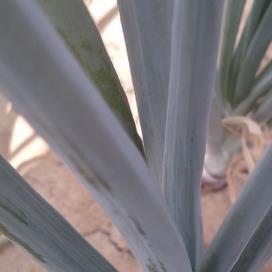
Crop: Onion
Condition: healthy-leaf